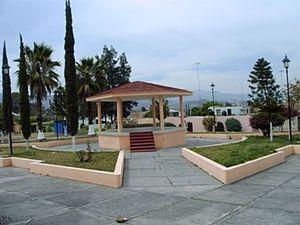
Cocula est un village et une municipalité de l'État de Jalisco au Mexique. Il est situé 56 kilomètres au sud-ouest de Guadalajara, sur la route 80, à l'altitude de 1 350 m. Selon le recensement 2000, la population de la municipalité était 26 460, dont environ la moitié vit en ville. Quelques villes près de Cocula, sont La Sauceda et Cofradia De La Luz.